Ahichchhatra

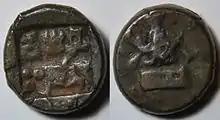
A bronze currency of ½ karshapana of King Indramitra (ca 75-50 BC?) Of Ahichatra of Panchala. Obv: A inside a rectangle, a line of 3 symbols, under the name of the king. Rev: Indra standing on a pedestal without pillars. Dimensions: 15 mm. Weight: 4.18 g.

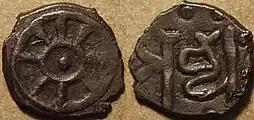
Coin of Achyuta, the last Panchala king, showing an 8-spoked wheel and the king's name: Achyu.

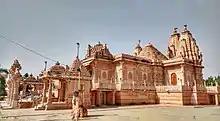
Ahichchhatra Jain temple

Ahichchhatra is believed to be the place where Parshvanatha, the 23rd Tirthankar of Jainism, attained Kevala Jnana (omniscience). The temples in Ahichchhatra are built to commemorate Parshvanatha attaining Kēvalajñāna kalyāṇaka. This temple is dedicated to Parshvanatha and is major Jain pilgrimage center. According to Uttar Pradesh Tourism, Ahichhatra Jain Temple witnessed over 4 lakh visitors in 2017. Ahichhatra Jain Mela is the primary festival of this temple and is organized annually in March.